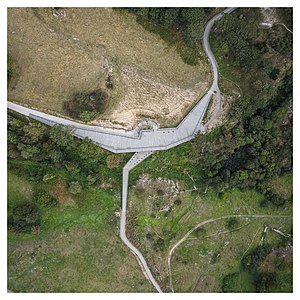
Christoffer Harlang
Hammershus + Christoffer Harlang
Hammerhus Besøgscenter Christoffer Harlang Architects
Christoffer Frantz Knud Sønderby Harlang er en dansk arkitekt, designer og forfatter]] og professor ved Kunstakademiet.